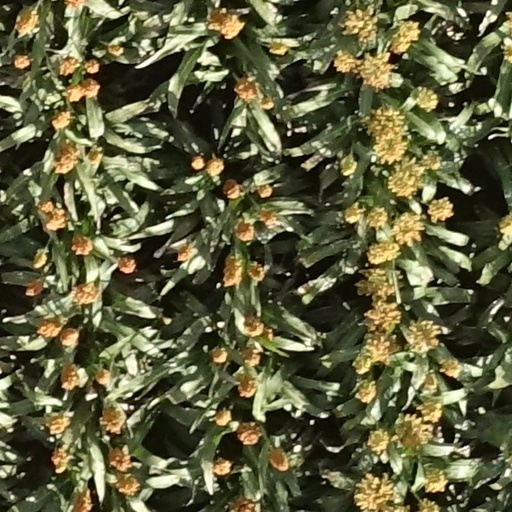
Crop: sorghum